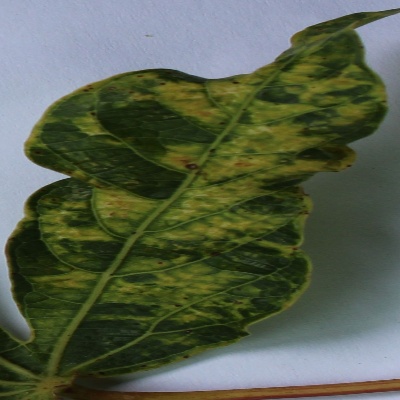
Crop: Cassava
Condition: mosaic